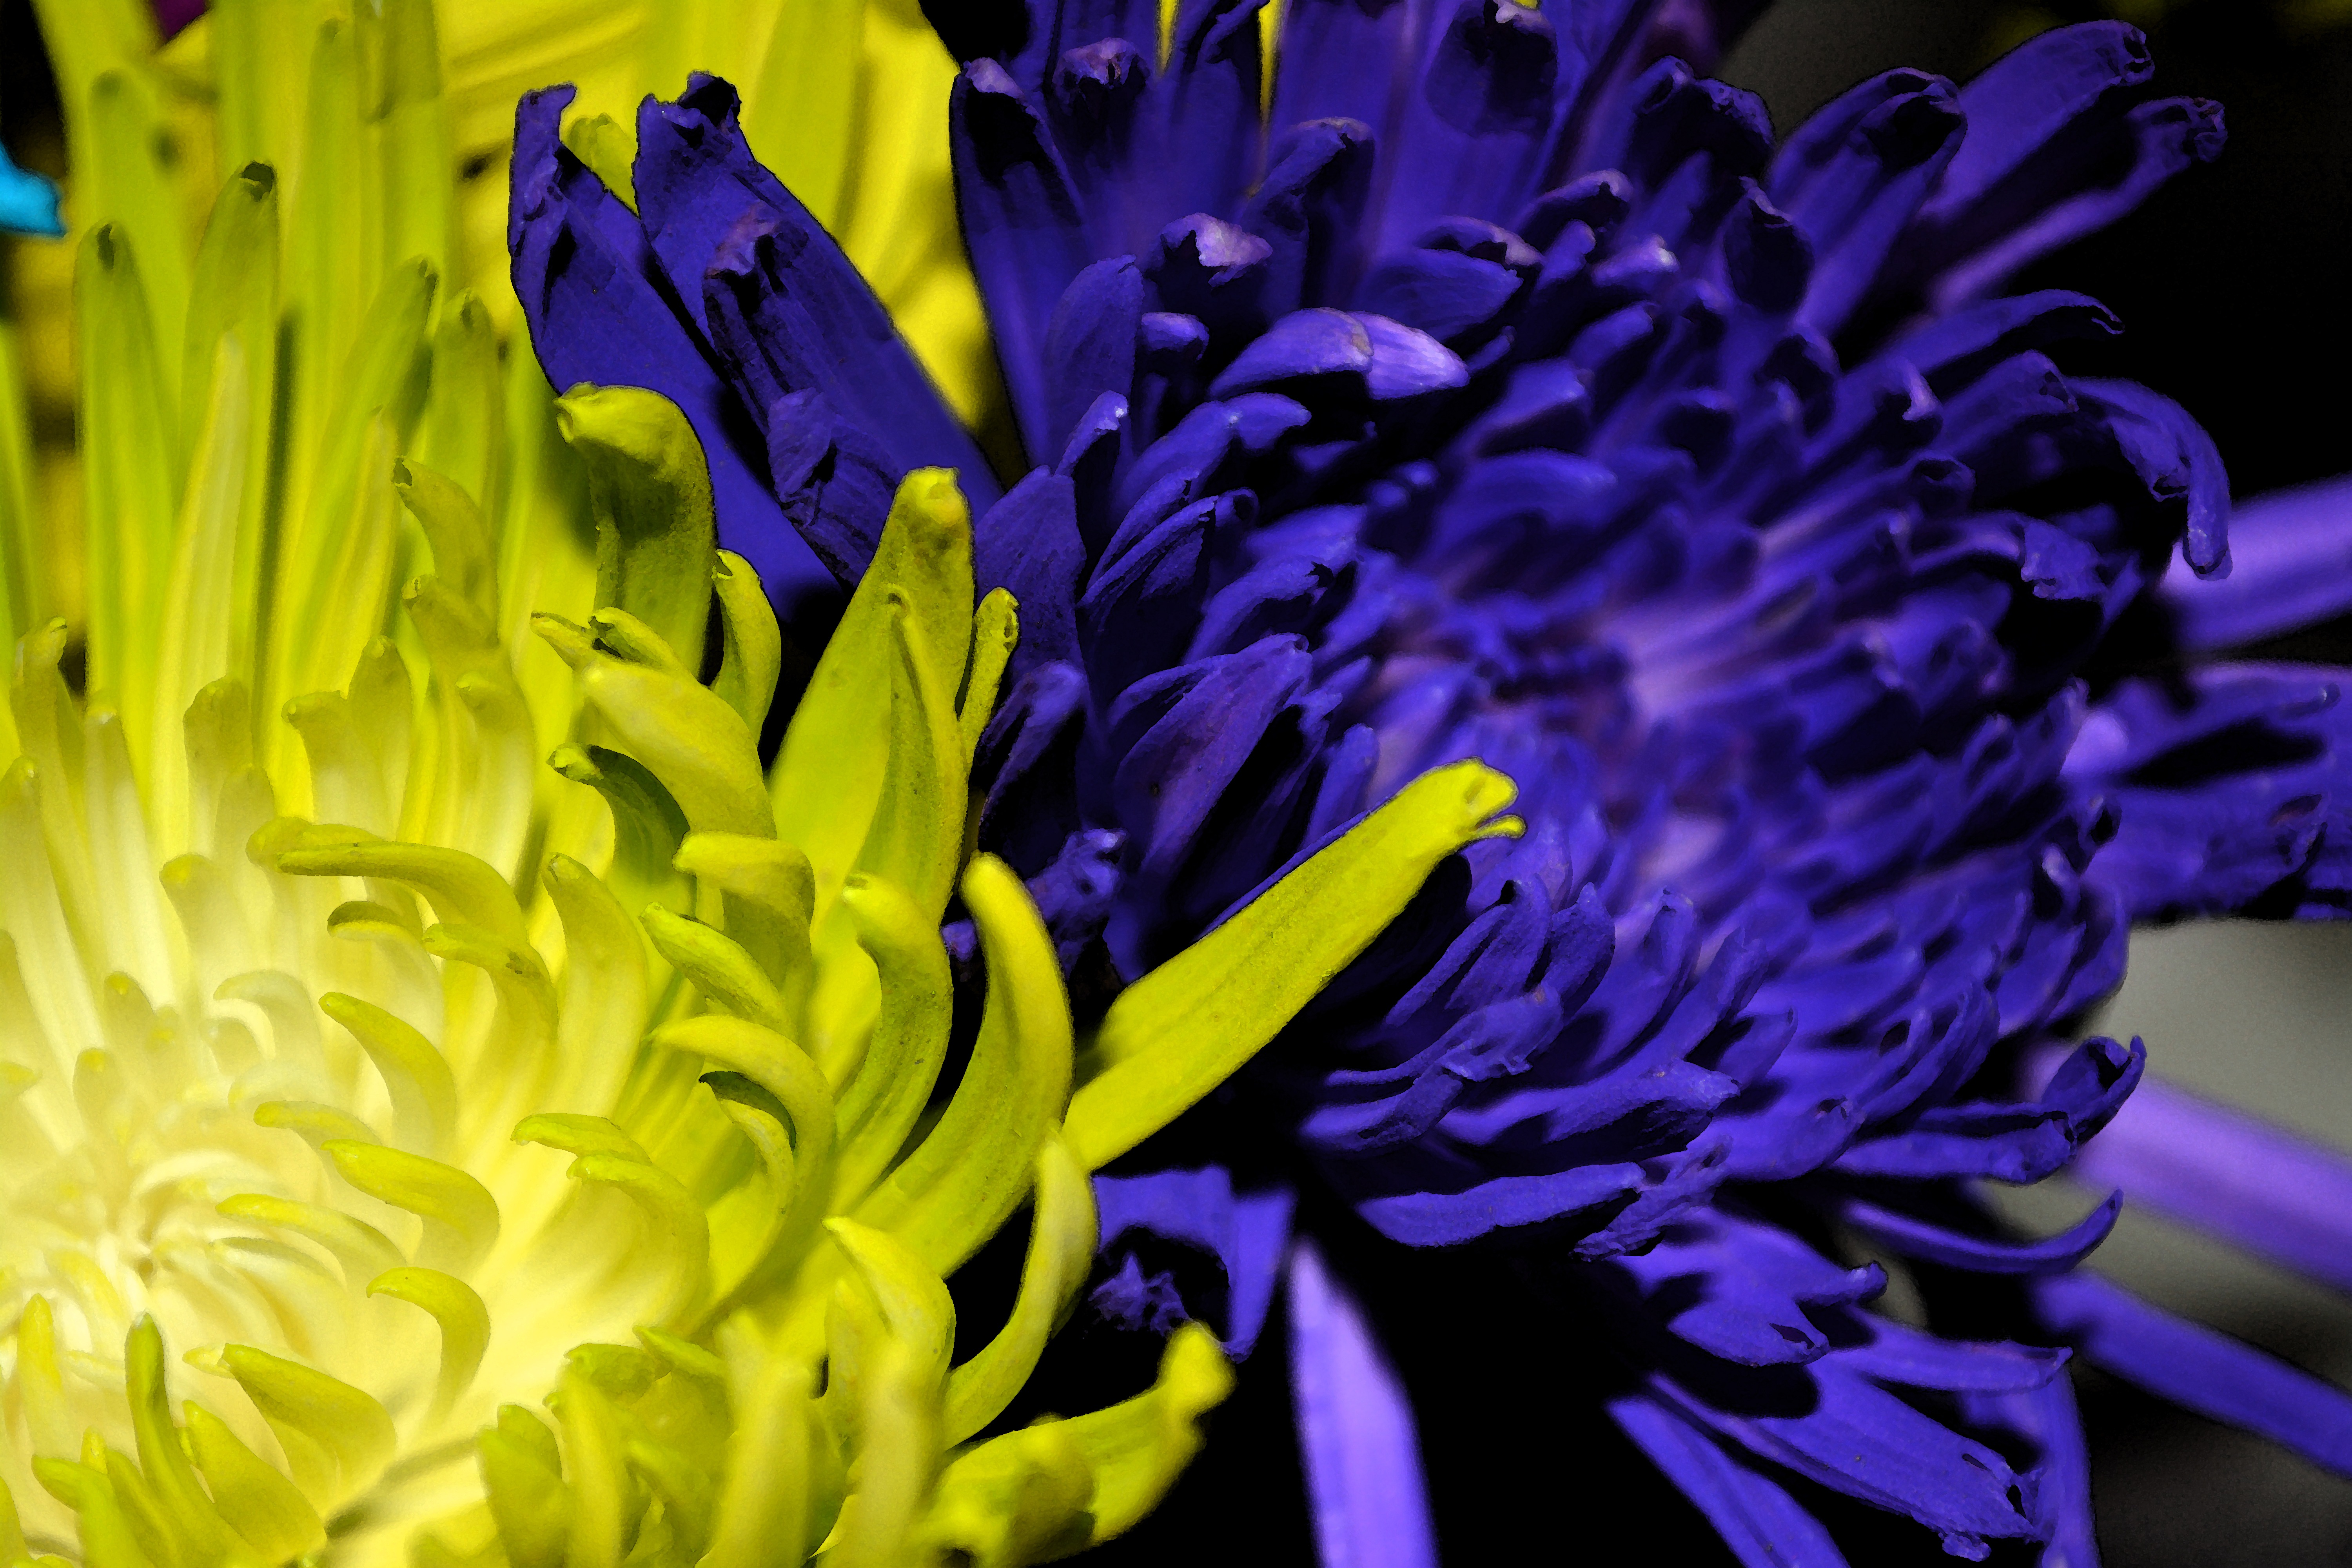
blossom, plant, stem, leaf, flower, purple, petal, bloom, floral, environment, herb, macro, natural, botany, yellow, agriculture, flora, botanical, plants, flowers, flower bed, outdoors, vegetation, petals, wildflowers, horticulture, organic, macro photography, flowering plant, daisy family, flower bouquet, land plant, chrysanths